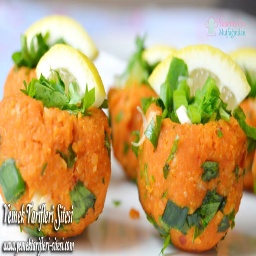
Label: lentil_balls